Carlota Joaquina of Spain

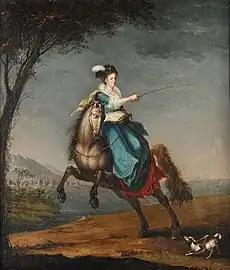
Queen Carlota Joaquina equestrian portrait in display at the Imperial Museum of Brazil

The climate in the Bragança court differed in many respects from that of the cheerful Spanish court. While in other parts of Europe they represented the mark of a new society based on the Age of Enlightenment principles, in Portugal the Catholic Church still imposed norms prohibiting all types of amusement. The dramatization of comedies was banned, including the performance of dances and parties. The reign of Queen Maria I was marked by the rise of a conservative group of the nobility and clergy of Portugal; an extremely "boredom" environment, as defined by Dowager Queen Mariana Victoria (Carlota Joaquina's great-aunt). In this way, Carlota Joaquina found herself in the midst of a very religious and austere environment, in contrast to the extravagance and the happiness to which she was accustomed. Despite this, her relationship with her mother-in-law was very tender, as the letters exchanged between them proved. The joy and vivacity of Carlota were responsible for the rare hours of relaxation of the Queen.